Idaho Northern Railroad

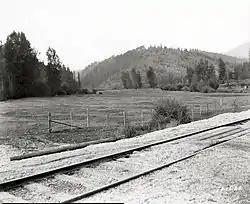
A picture of the Idaho Northern right of way near Linfor, Idaho, looking toward present day Bumblebee Campground and the junction of the Little North Fork of the Coeur d'Alene River and the North Fork of the Coeur d'Alene River. (1920)

The Idaho Northern Railroad built a branch line of the Oregon Railroad and Navigation Company (OR&N) in northern Idaho, U.S., connecting the main line at Enaville (Now considered a populated place in the unincorporated community of Kingston, Idaho) with Paragon (Formerly located on the Idaho side of the Idaho-Montana state line between Murray, Idaho, and Thompson Falls, Montana), a distance of . The company was incorporated on January 10, 1906, and opened on August 1, 1909 as an operating subsidiary of the Union Pacific Railroad (UP), owner of the OR&N. On December 23, 1910, the property of the OR&N and Idaho Northern Railroad were conveyed to new UP subsidiary Oregon–Washington Railroad and Navigation Company.